McDonnell Douglas F/A-18 Hornet

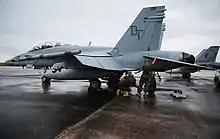

The "F/A-18A," single-seat variant, can employ the AGM-84 Harpoon, AGM-65E Maverick, AGM-88 HARM and the AGM-62 Walleye I/II. The F/A-18A was also equipped with the AN/AAS-38 Nite Hawk targeting pod and the AN/ASQ-173 laser spot tracker for targeting. During the Gulf War, there were limited numbers of the Nite Hawk for USN and USMC Hornets. The "F/A-18B" has space for the two-seat cockpit, provided by a relocation of avionics equipment and a 6% reduction in internal fuel. Two-seat Hornets are otherwise fully combat-capable. The B-model is used primarily for training.